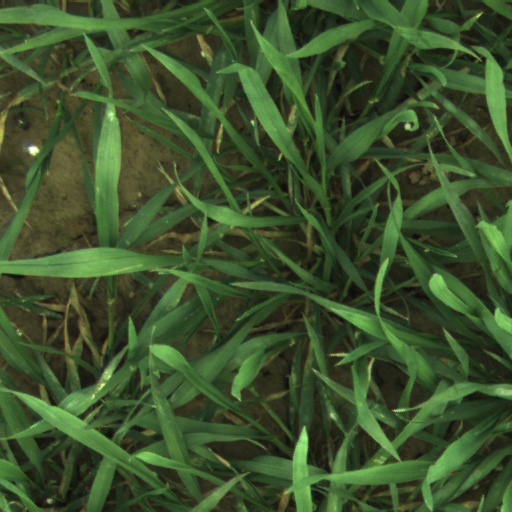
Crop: wheat